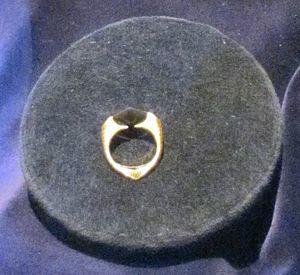
Un horcruxe est un objet hautement maléfique issu de l'univers de Harry Potter. Un sorcier y dissimule une partie de son âme, s'assurant ainsi l'immortalité lorsque son corps vient à être détruit.